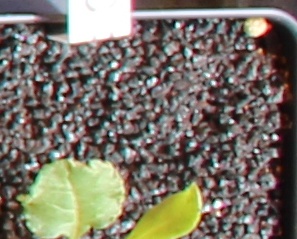
Label: Sugar beet